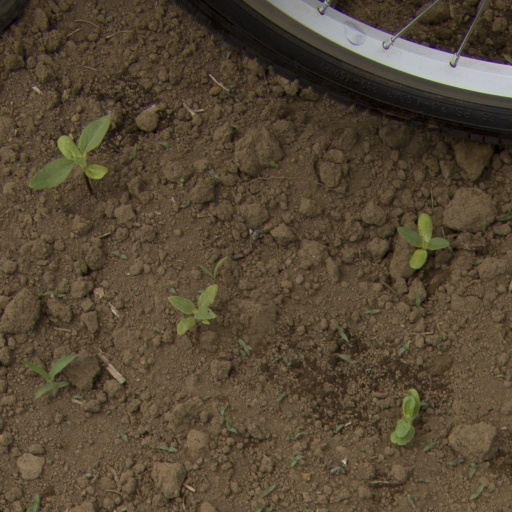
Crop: Jerusalem artichoke